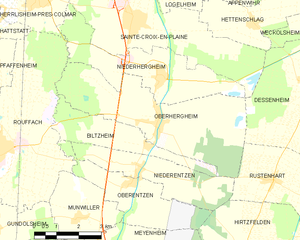
Carte des communes françaises